Panagiotis Benakis

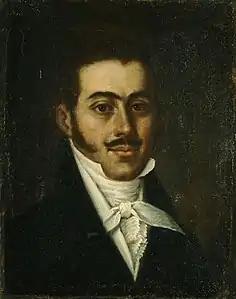
Portrait of Panagiotis Benakis

Panagiotis Benakis (c. 17001771) was a Greek businessman from Kalamata in the 18th century, during the Ottoman rule over Greece, he was in contact of Catherine the Great during the Orlov Revolt.